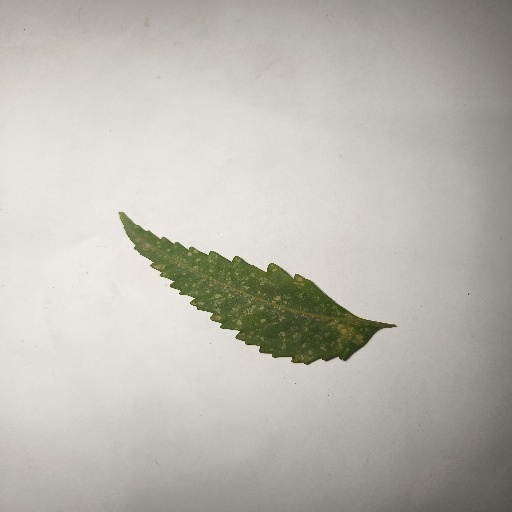
Species: Neem
Leaf condition: Powdery Mildew